History of the Ming dynasty

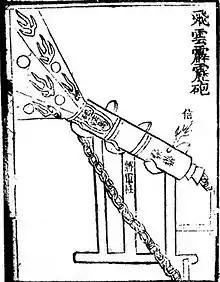
A cannon from the "Huolongjing", compiled by Jiao Yu and Liu Bowen before the latter's death in 1375.

A number of ethnic Han groups revolted, including the Red Turbans in 1351. The Red Turbans were affiliated with the Buddhist secret society of the White Lotus, which propagated Manichean beliefs in the struggle of good against evil and worship of the Maitreya Buddha. Zhu Yuanzhang was a penniless peasant and Buddhist monk who joined the Red Turbans in 1352, but soon gained a reputation after marrying the foster daughter of a rebel commander. In 1356 Zhu's rebel force captured the city of Nanjing, which he would later establish as the capital of the Ming dynasty.